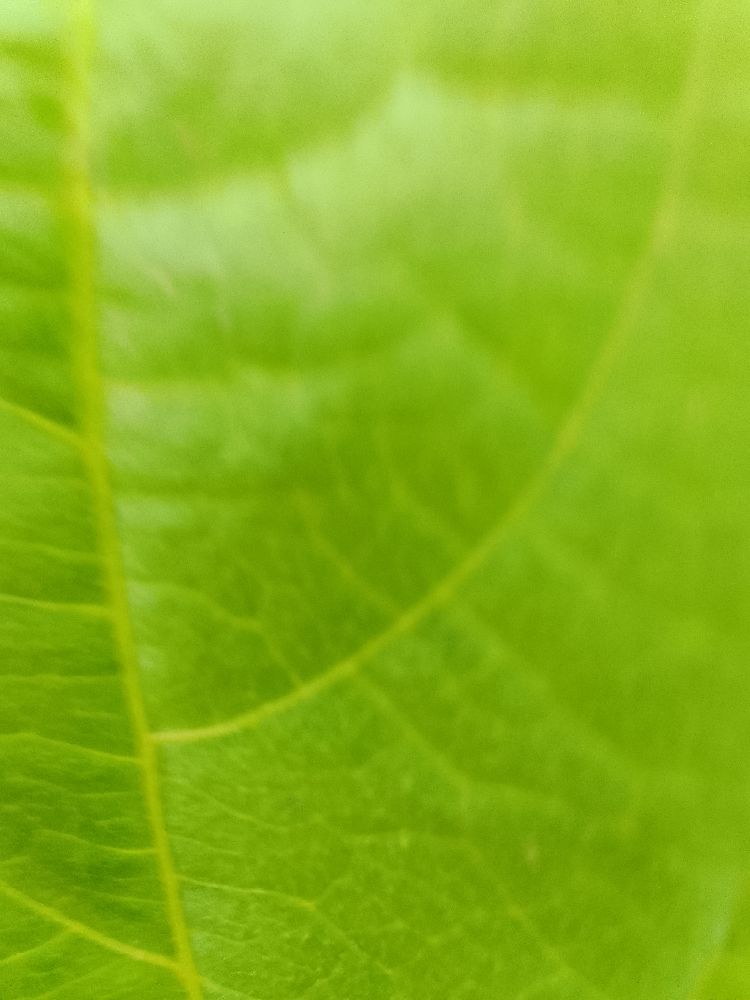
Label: healthy